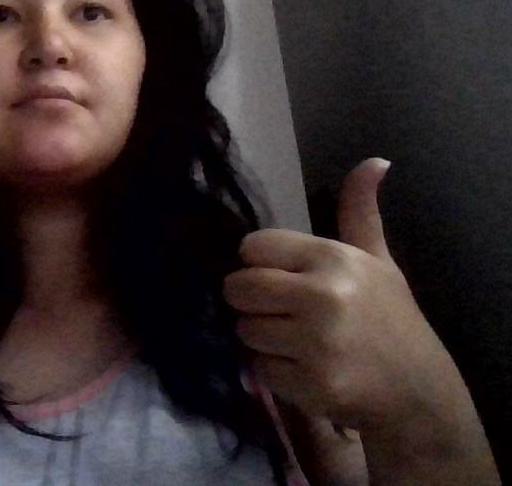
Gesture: like